The Last Dog on Earth

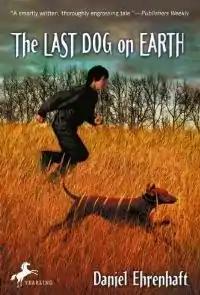
The front cover of the reprinted Yearling edition, illustrated by Jonathan Barkat

The Last Dog on Earth is a 2003 young adult novel written by Daniel Ehrenhaft. It follows Logan, a lonely 14-year-old boy who adopts a dog from an animal shelter and names her Jack. The pair's relationship is soon threatened by an incurable prion disease spreading across the nation. Infected dogs become unnaturally violent and bloodthirsty, culminating in the deaths of several people. As public fear heightens and the government intervenes to control the outbreak, Logan struggles to reform his life and remain with Jack.